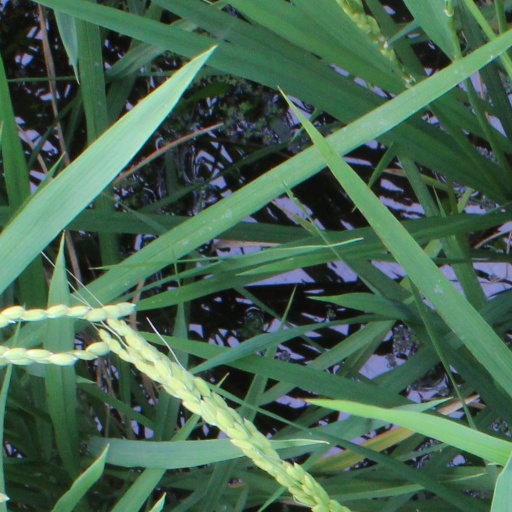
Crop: rice